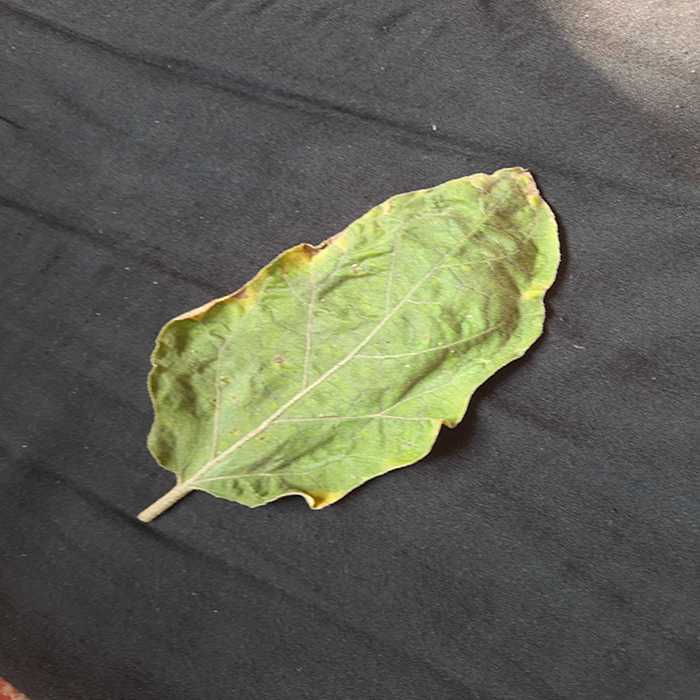
Plant: Eggplant
Label: Eggplant begomovirus